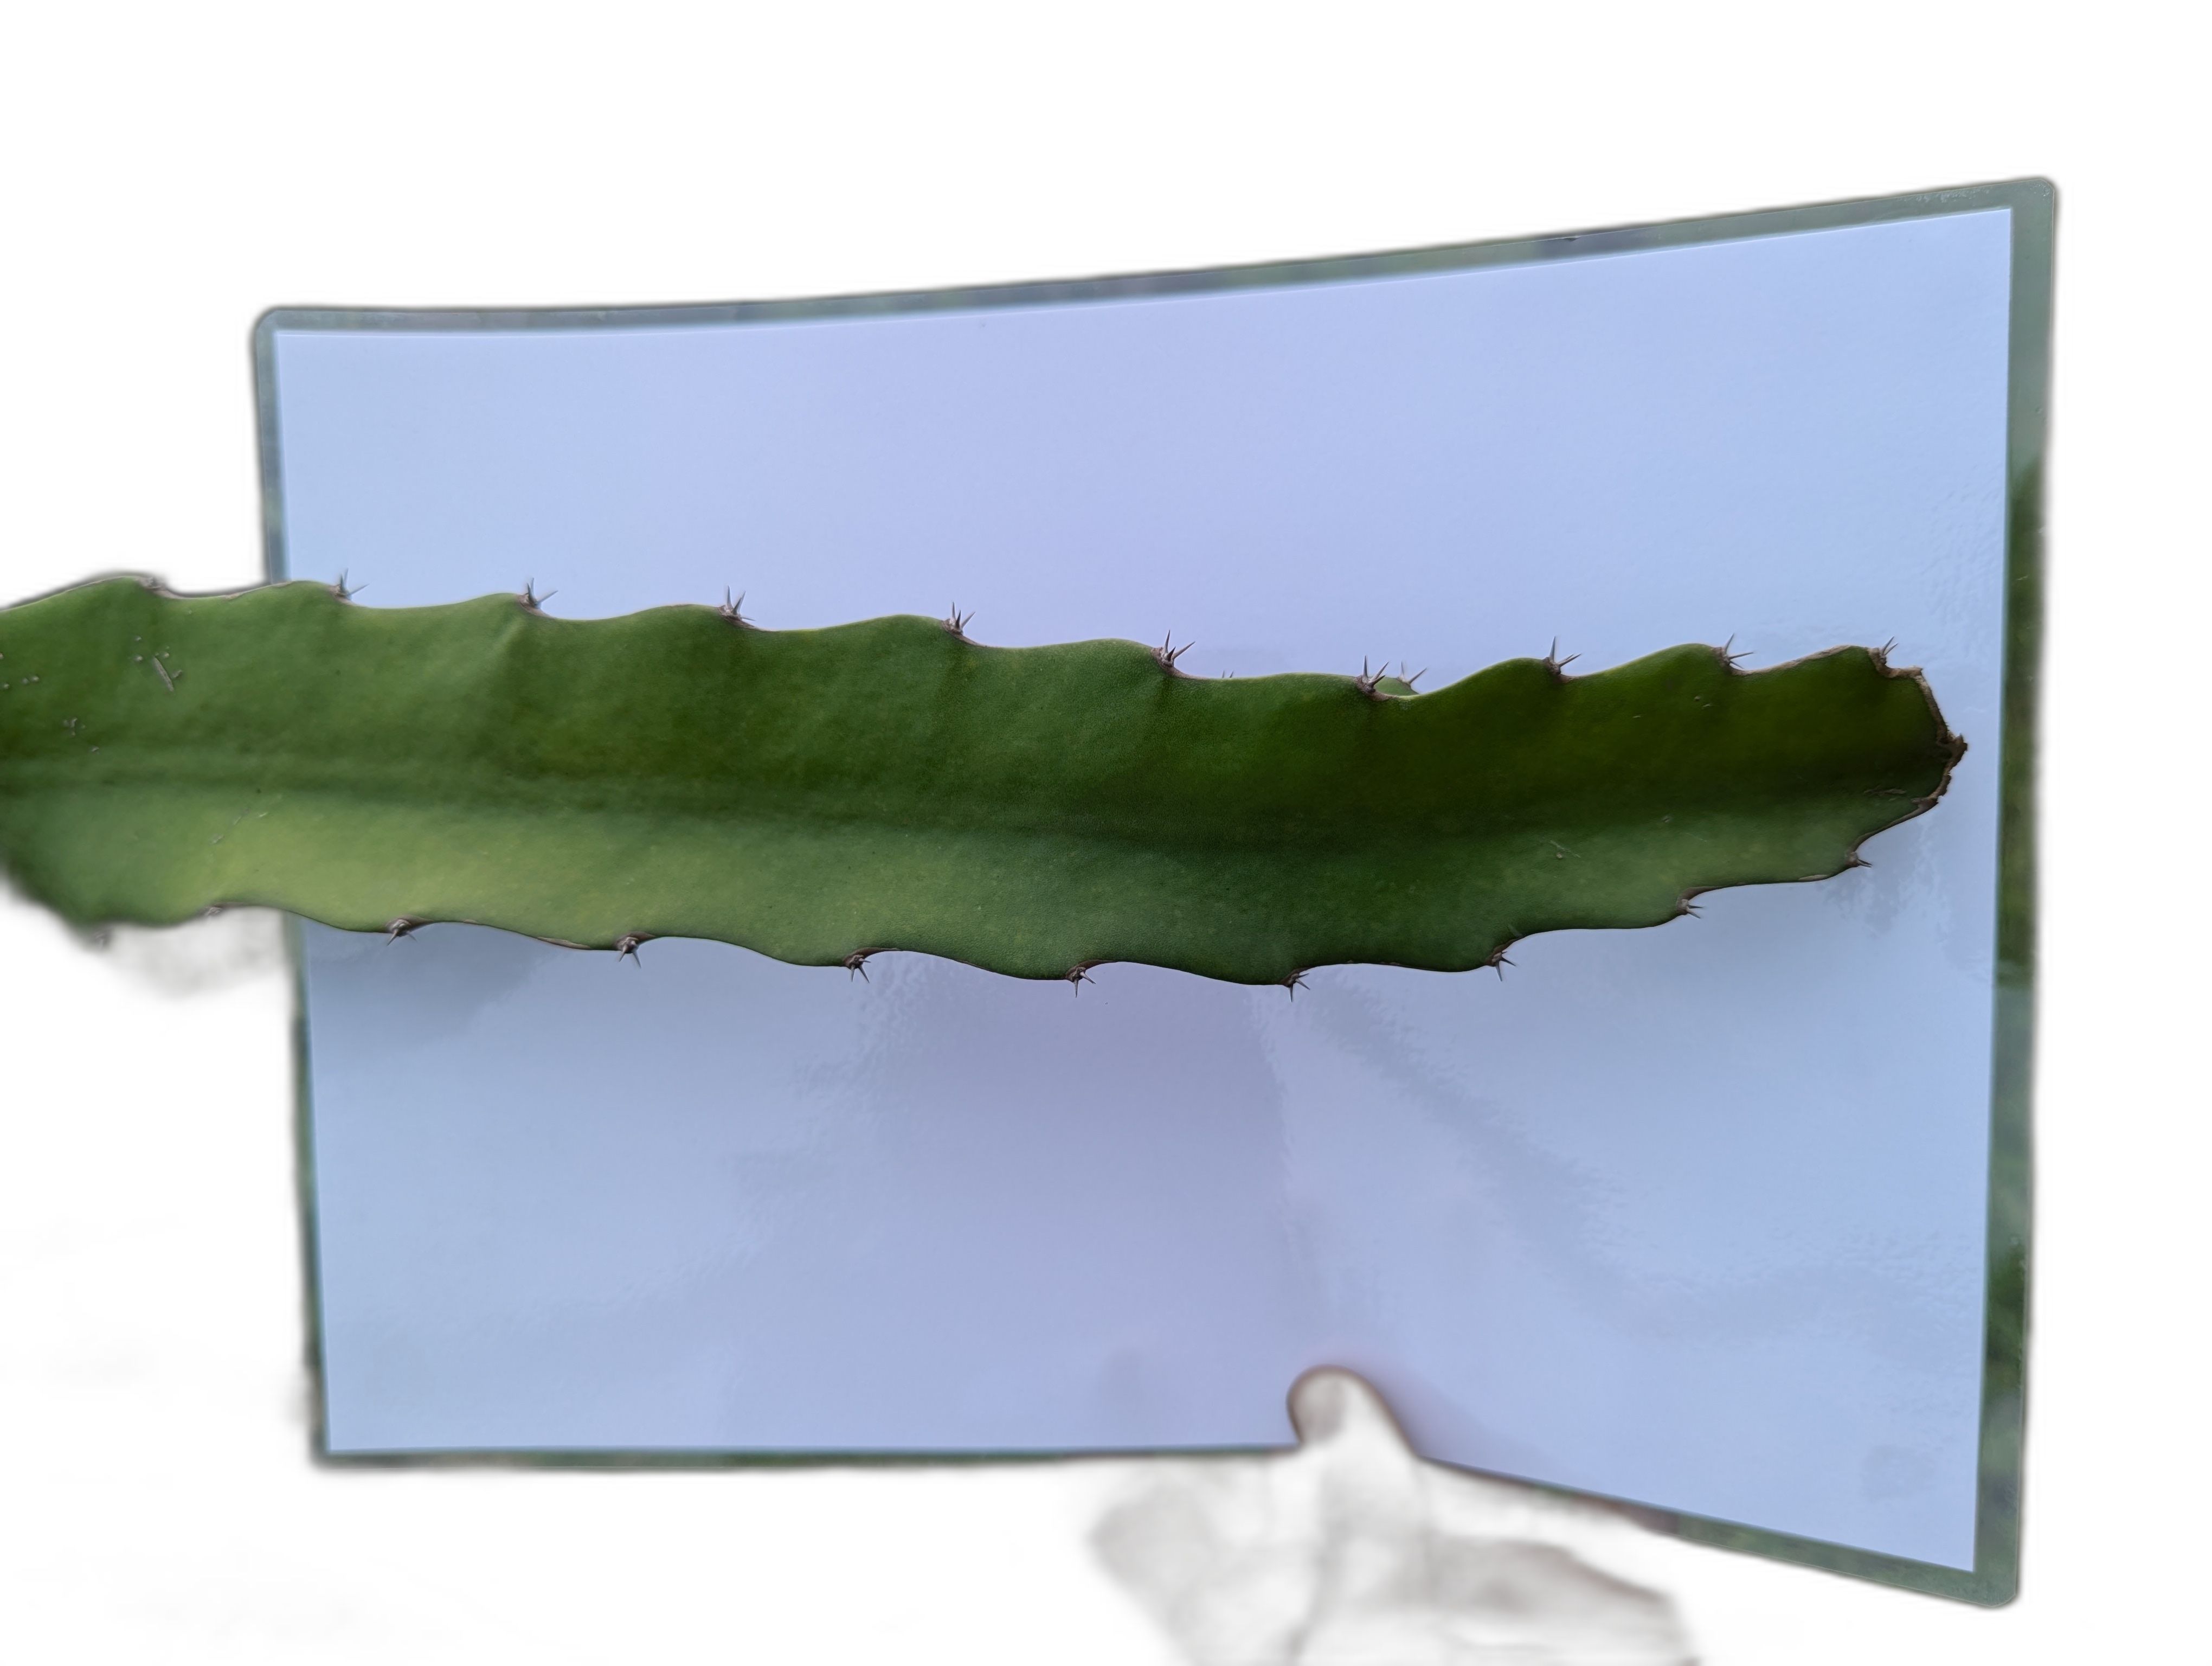
Label: Good leaf